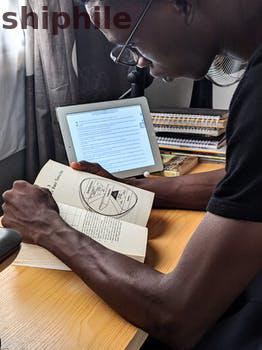
Label: Watermark